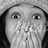
Emotion: surprise